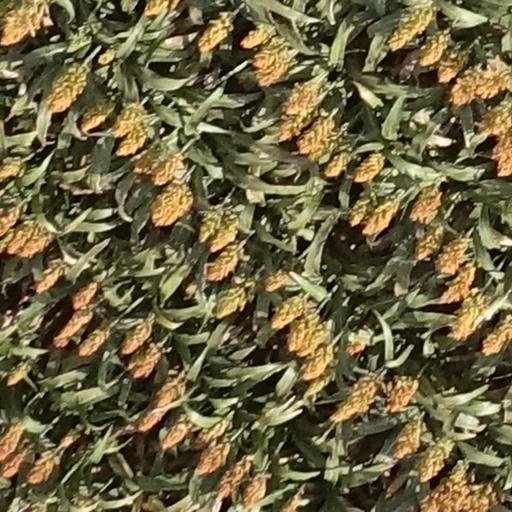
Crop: sorghum